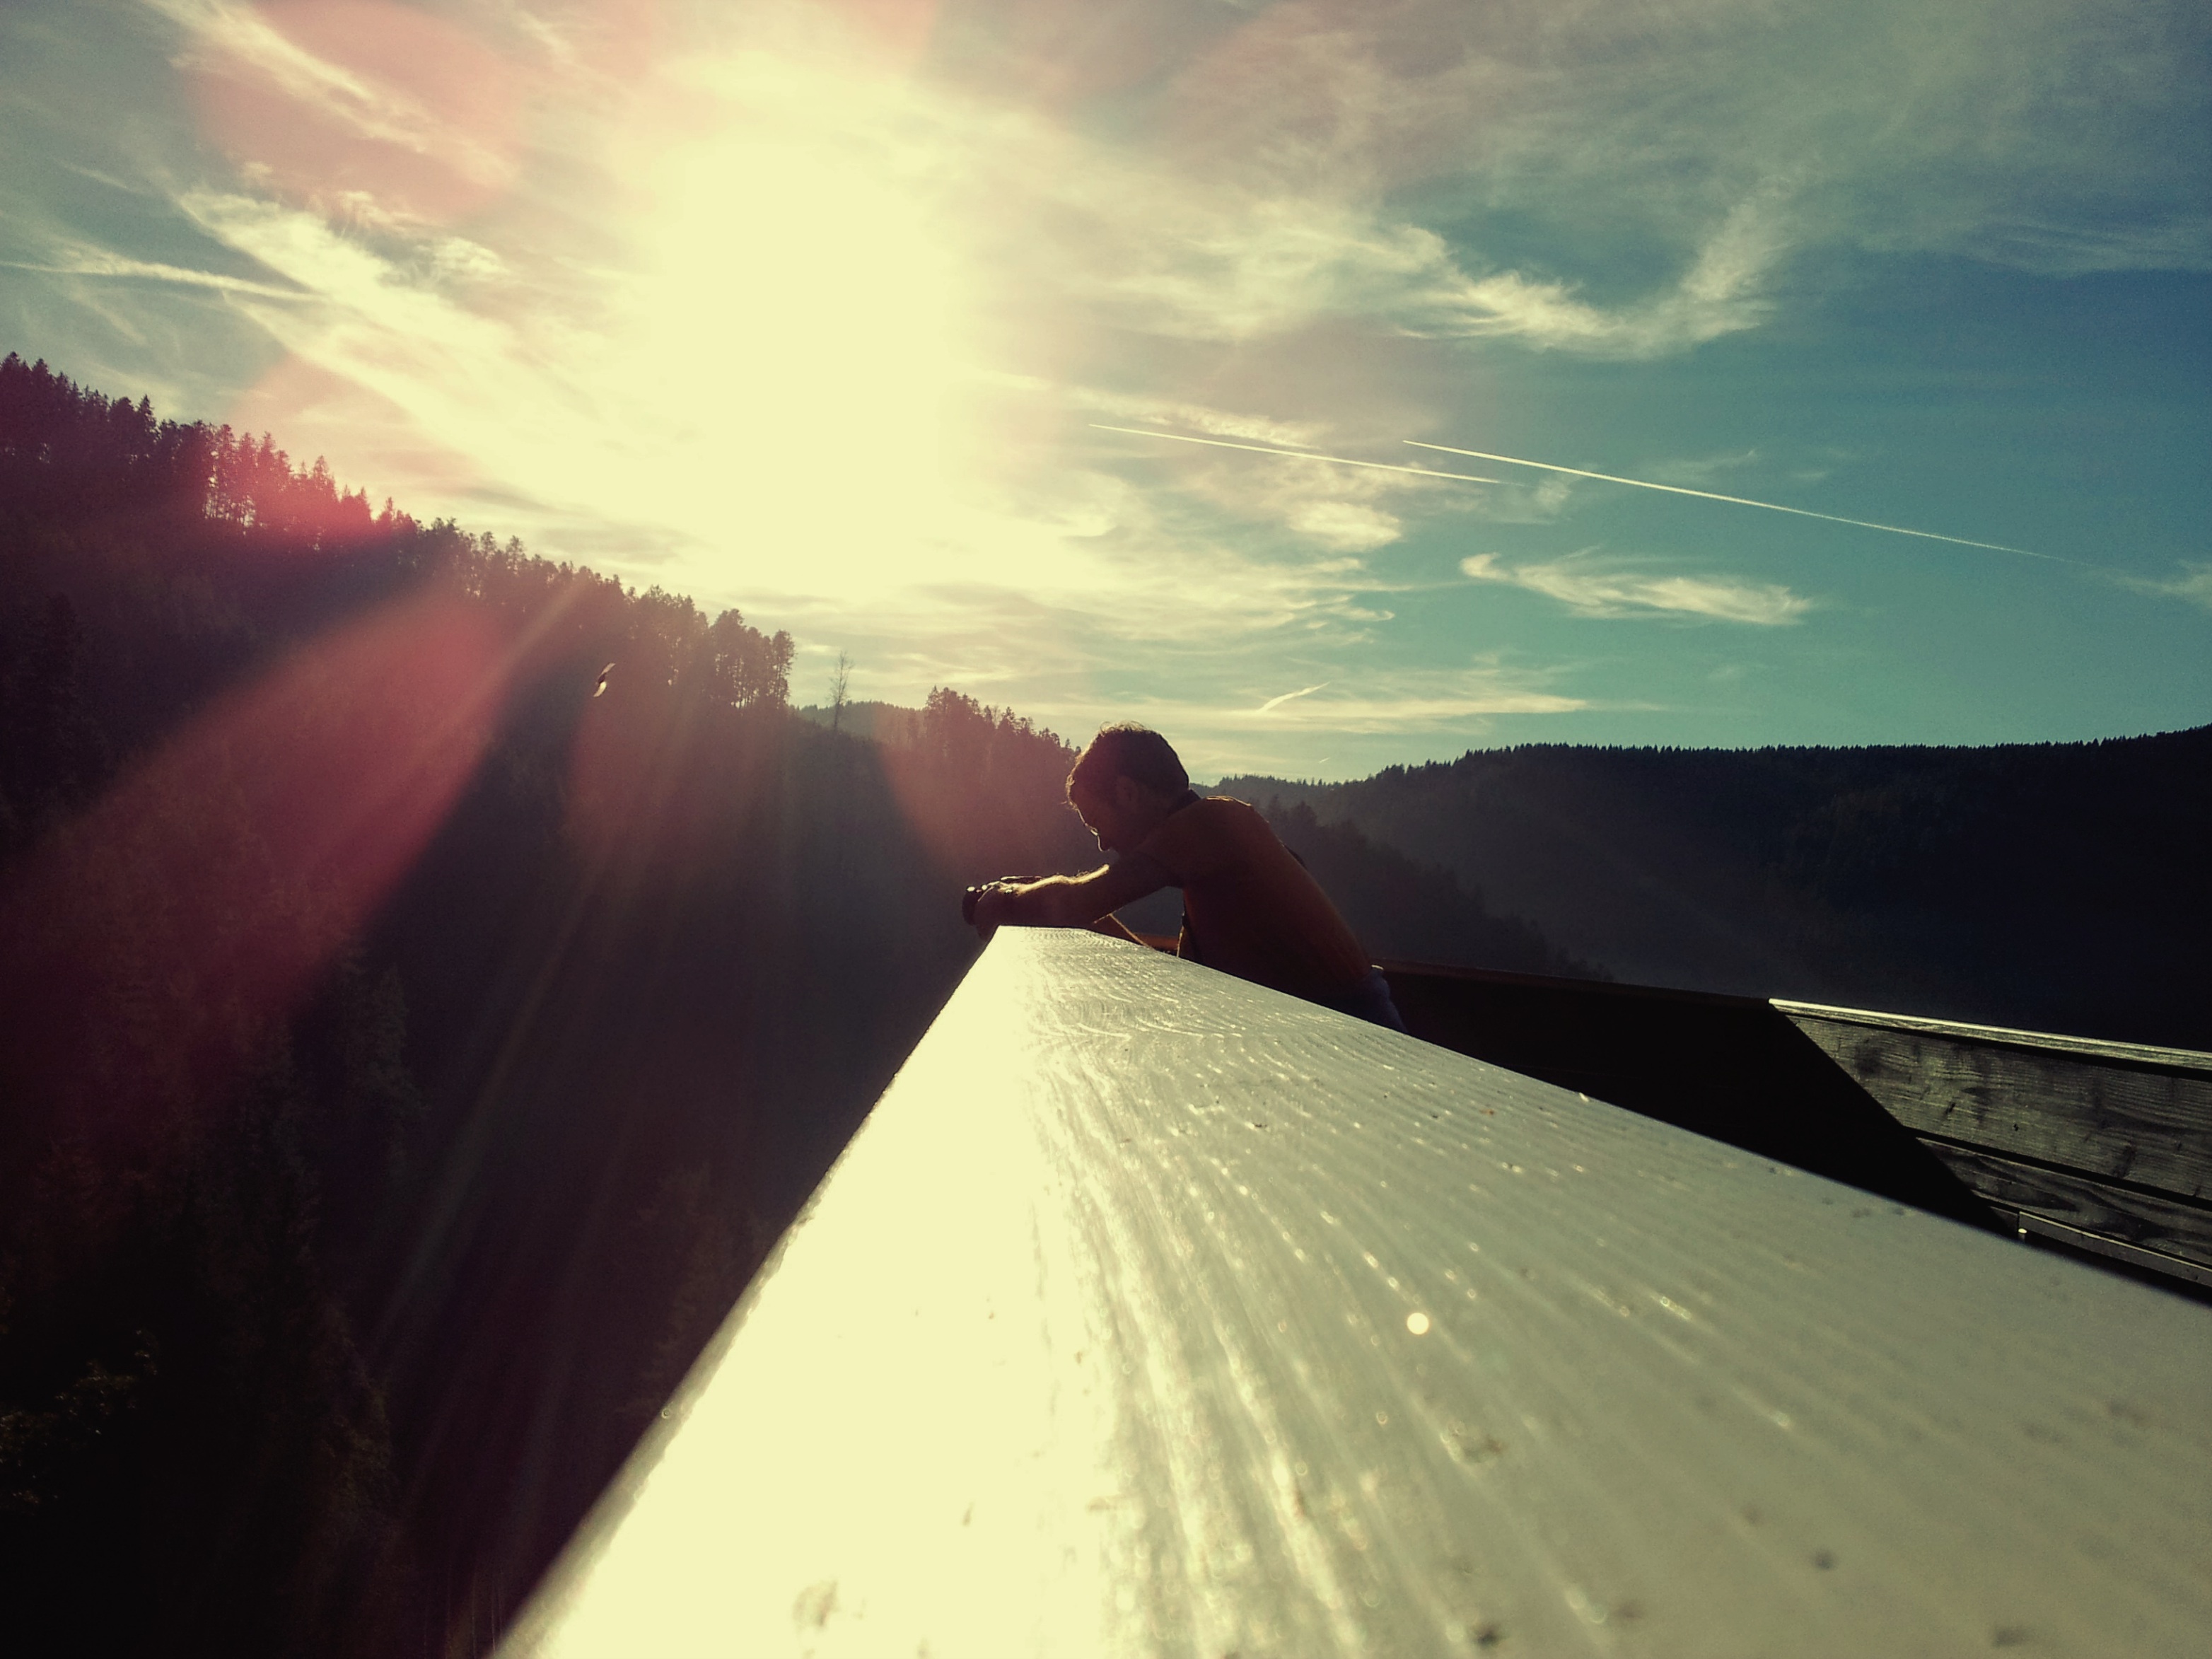
sea, sand, horizon, mountain, light, cloud, sky, sun, sunrise, sunset, sunlight, morning, wave, dawn, dusk, weather, atmosphere of earth